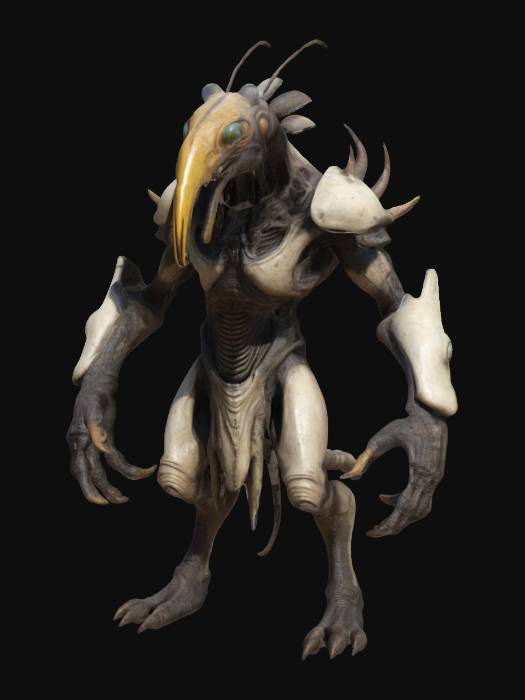
미적 점수 (1~10점): 9